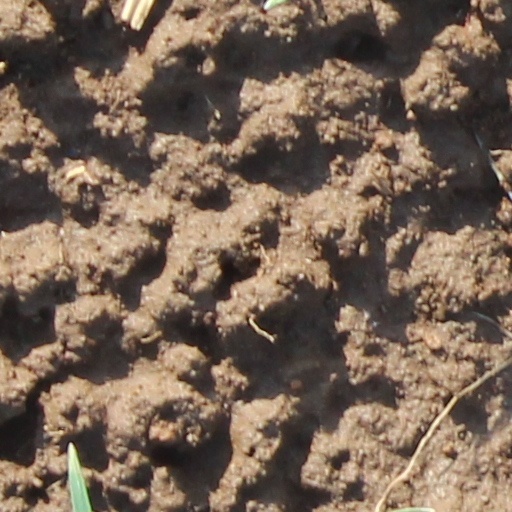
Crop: wheat